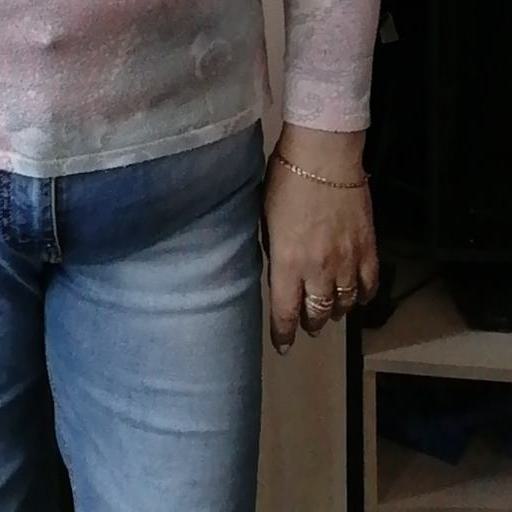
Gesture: no_gesture